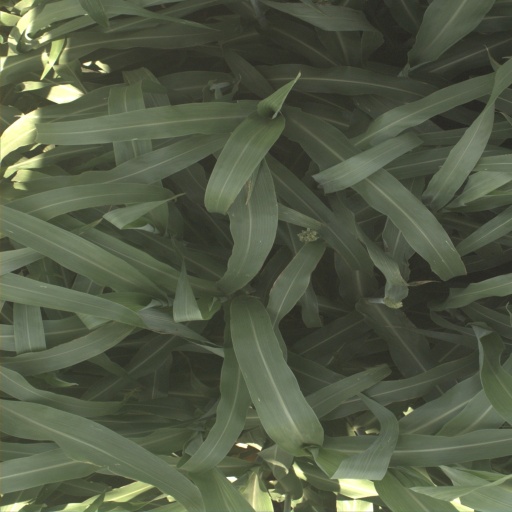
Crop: sorghum